Frank Stephens (advocate)

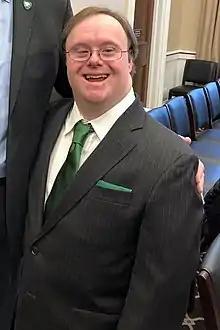
Stephens in 2019

John Franklin "Frank" Stephens (born April 9, 1982) is an American disability advocate, actor and athlete. He has Down syndrome and has often acted as a spokesman for those with the genetic disorder. He is an ambassador for Global Down Syndrome Foundation and represented the Foundation at the first U.S. congressional hearing for Down syndrome research.